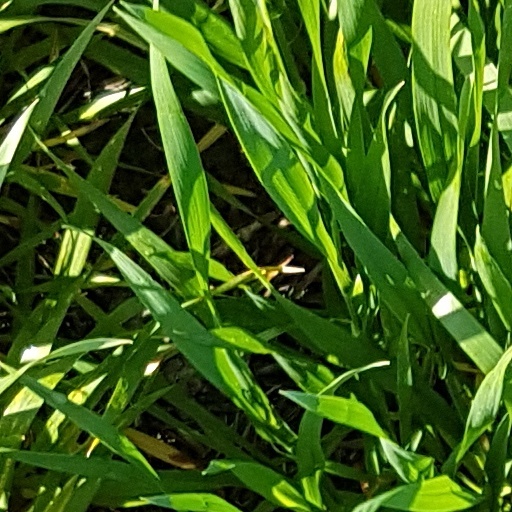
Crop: wheat